Saneamento Básico

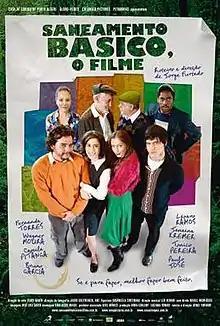
Theatrical release poster

Saneamento Básico (Portuguese for "basic sanitation") is a 2007 Brazilian comedy film written and directed by Jorge Furtado. It stars Fernanda Torres, Wagner Moura, Camila Pitanga, Bruno Garcia, Lázaro Ramos, Tonico Pereira and Paulo José.